Georgia State Capitol

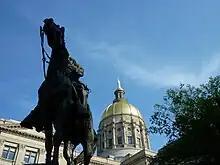
John Brown Gordon statue

The museum within the Capitol, in existence since 1889, houses extensive collections representing the natural and cultural history of Georgia. Native American artifacts, animals, rocks and minerals, and fossils illustrate the diversity of the collections. Removed during restoration or renovation, most of the collection remains in storage. The portraits of governors, statues of famous Georgians, and historic flags from many wars are displayed throughout the Capitol. The portraits of all governors elected since 1850 are there, except for Rufus Bullock.